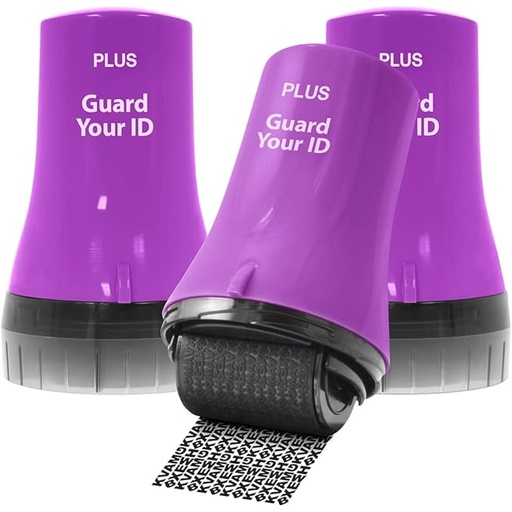
Wide Advanced Privacy Protection Roller for Bills, Mail, Address Labels, mask Private Information Without a Shredder, Identity Theft Prevention Stamp by Guard Your ID, ASOTV (Wide 3-Pack, Purple)
About This GUARD YOUR ID PASSION: Guard Your ID (GYID) is the pioneer of ID rollers, introducing the concept over a decade ago. With our proven patent pattern, we offer the original and trusted solution to protect your personal information from prying eyes and identity thieves. Our innovative design hides the text underneath, ensuring your confidential data remains safe and secure. GUARD YOUR ID PROMISE: We are committed to delivering the highest value and upholding our social responsibilities at Guard Your ID. We take significant measures to develop and manufacture our ID rollers within our facilities. We stand behind the quality of each roller with a 100% satisfaction guarantee, and our friendly support team is always ready to assist you. EASY TO USE & CONVENIENT: Twist off the cap and effortlessly roll it over the text you want to mask. It's perfect for safeguarding your personal information on bills, credit card offers, bank statements, tax returns, postcards, magazines, prescription labels, unsolicited mail, address labels, and anywhere your sensitive data is printed. Safe for all ages, our roller is designed to be comfortable to hold and swipe, ensuring the confidentiality of your information. PROTECTS YOUR IDENTITY WITHIN SECONDS: With our unique patented roller pattern and specially formulated ink, Guard Your ID roller works effectively on all paper sources and most glossy surfaces. With just one swipe, it conceals your private information, providing peace of mind and safeguarding you from identity thieves and unauthorized access to your documents. Say goodbye to worries about discarded mail or documents in your storage or recycle bin. MESS-FREE AND ENVIRONMENTALLY FRIENDLY: Our Guard Your ID roller offers a simple and effective alternative to traditional paper shredders. No more mess, paper jams, noise, or the need for power and space. There are no messy stamp pads, refill inks, or ink markers. One swipe with our GYID roller is all it takes to protect your privacy. It's safe for all ages and surprisingly fun, providing peace of mind while being an eco-friendly solution compared to shredded paper.
Brand: GYID
Category: Office Supplies > Office Instruments > Office Stamps > Passport Stamps